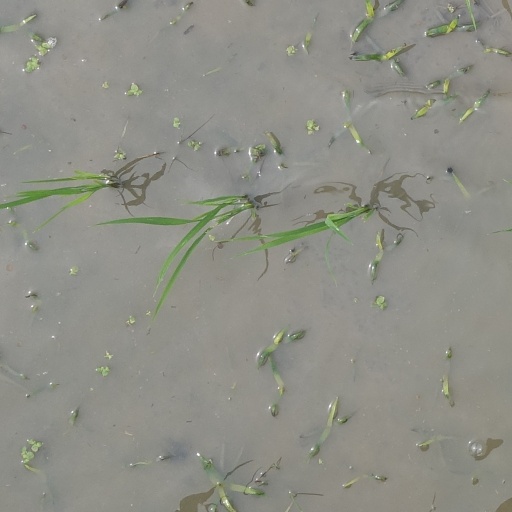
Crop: rice